2018 English Greyhound Derby

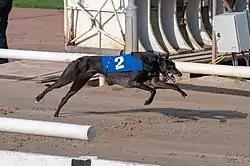
Dorotas Wildcat

The mandatory first round consisted of 26 heats, with only 35% of the field being eliminated, a percentage that included the 20-1 ante post favourite and All England Cup champion, Droopys Expert, Scottish Greyhound Derby champion The Other Reg and Irish star Clonbrien Hero. Whoops Jack impressed during the first set of heats winning in 29.33 and on the second night Droopys Verve (29.16) and Sporting Dave (29.29) stood out. The final set of heats were the most impressive with wins for Bombers Bullet (29.08), Tyrur Harold (29.29) and Puppy Derby champion Magical Bale (29.07).